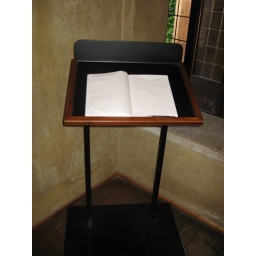
They had a book in which you could sign &amp;quot;love notes.&amp;quot;